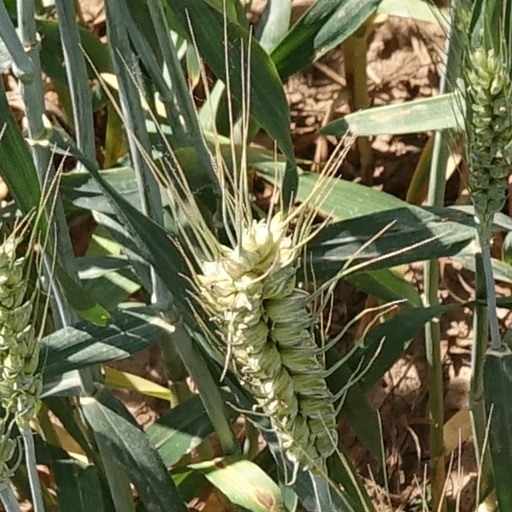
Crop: wheat